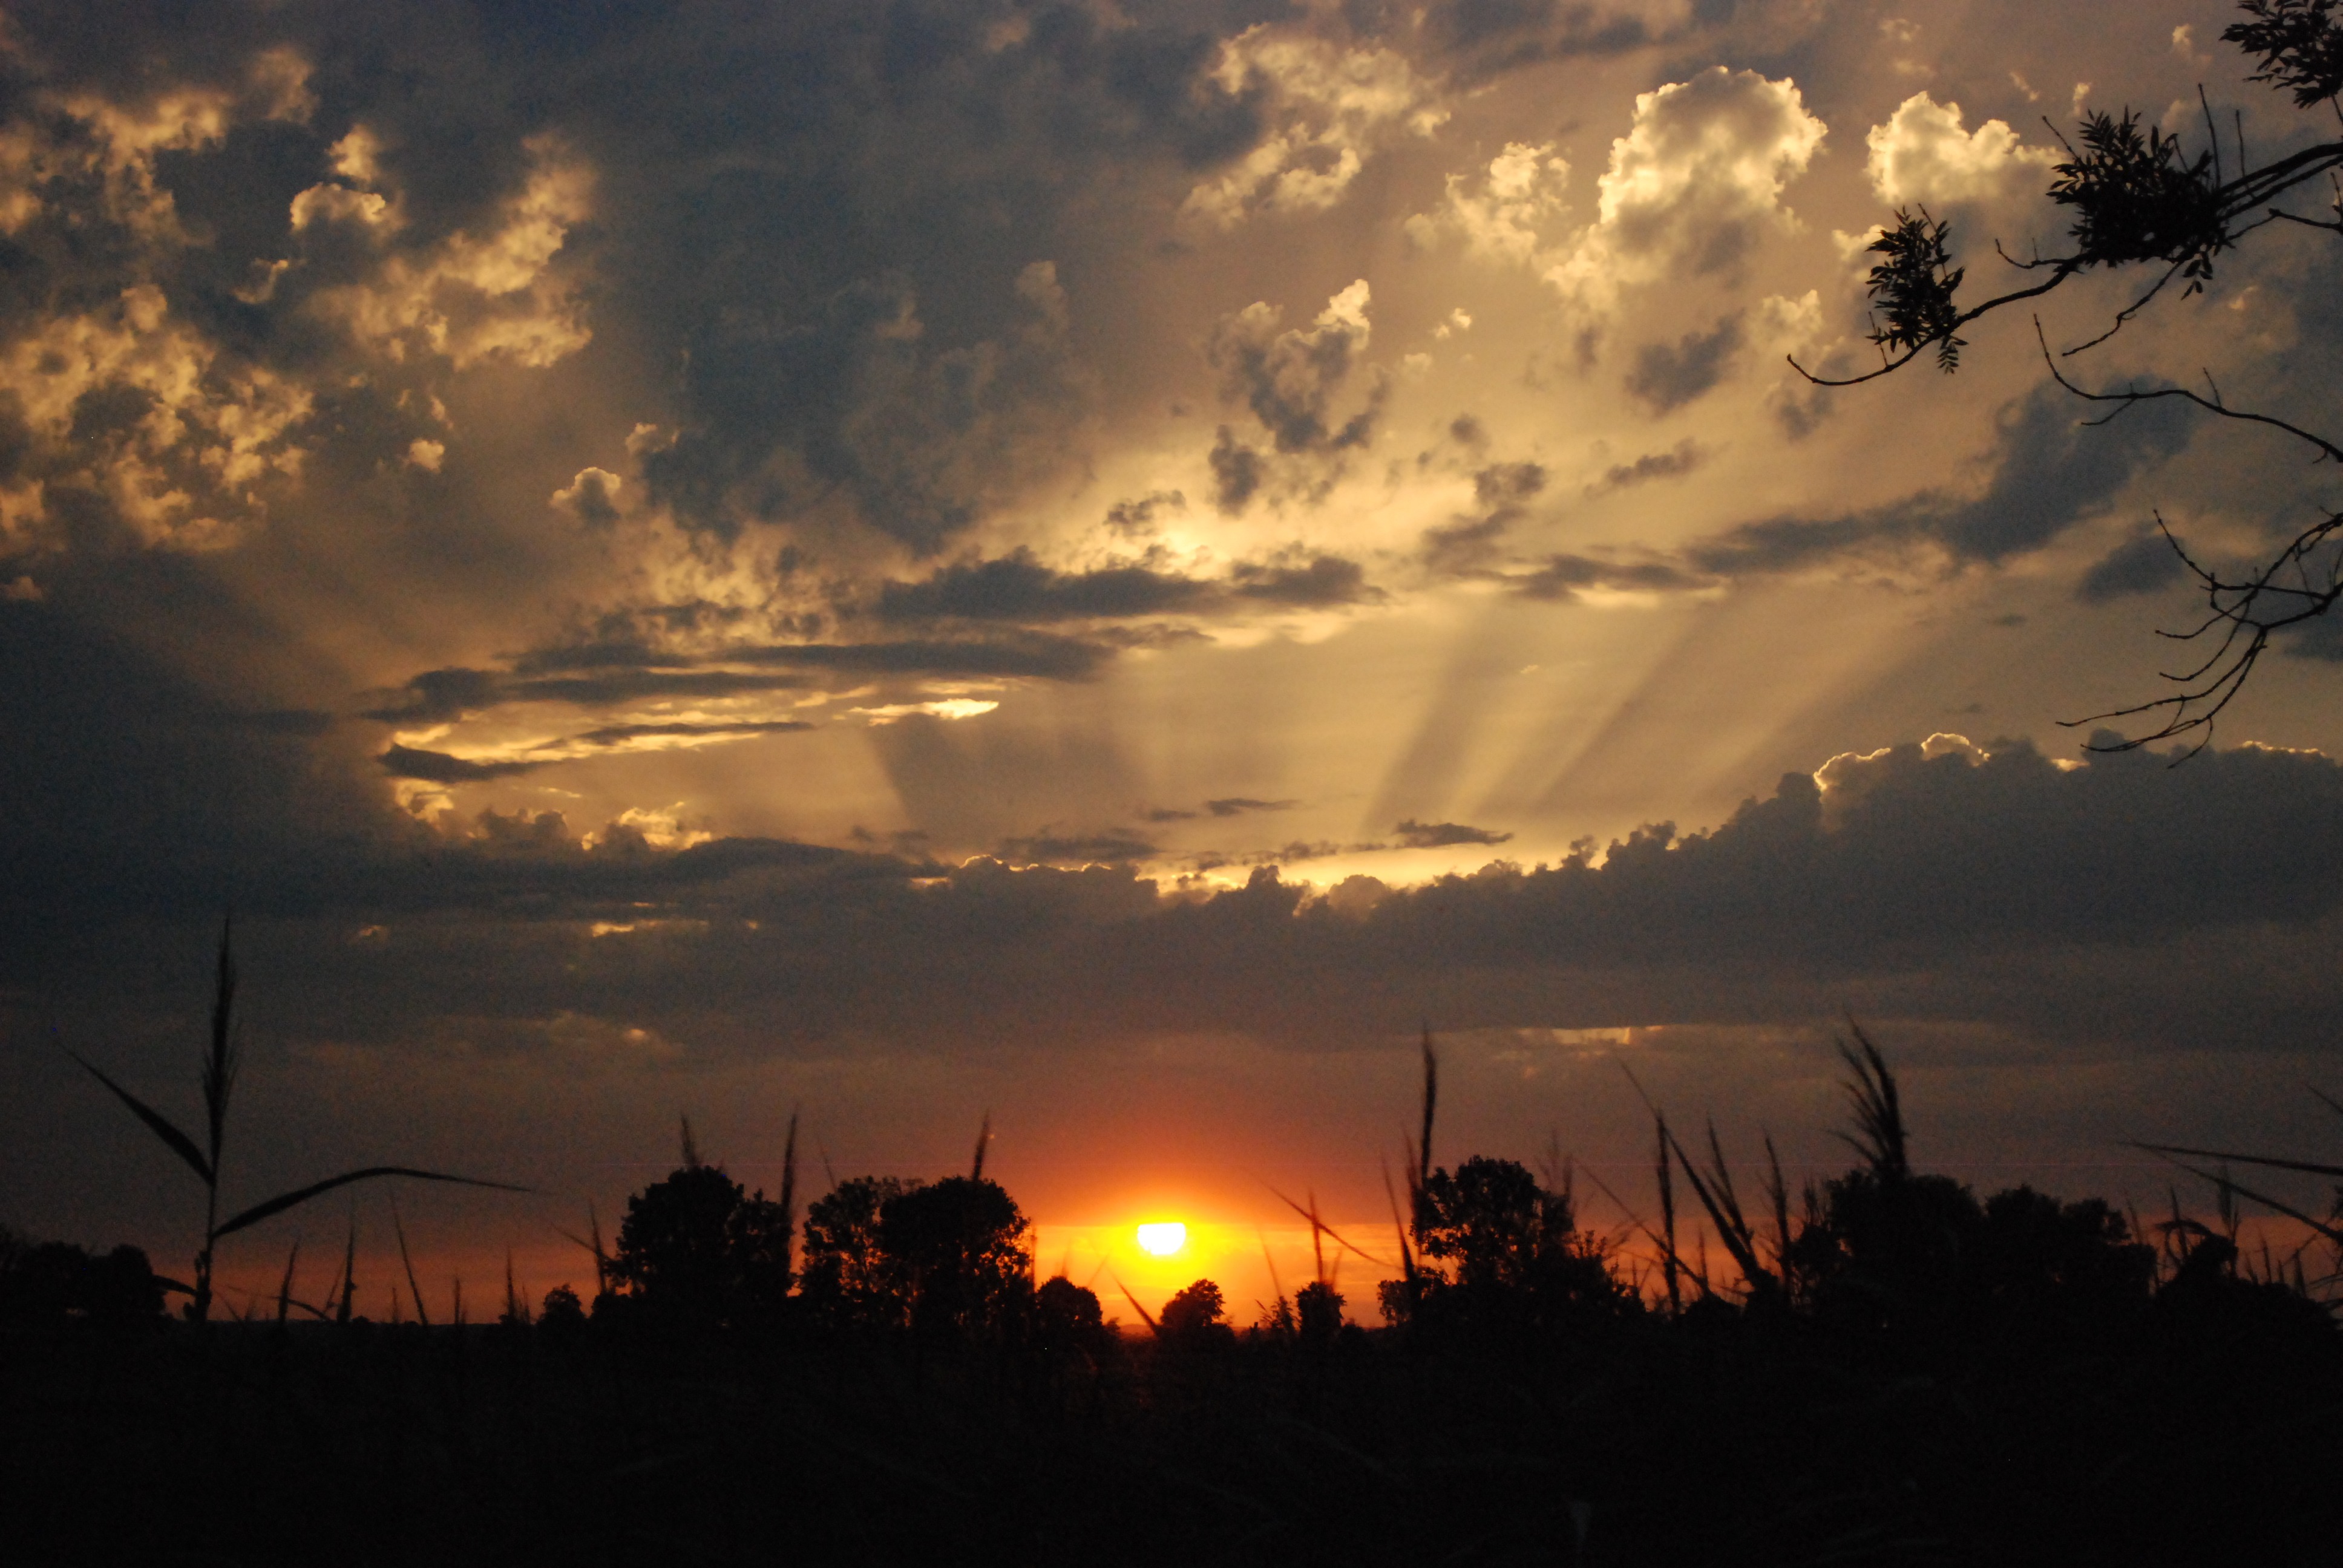
nature, cloud, sky, sun, sunrise, sunset, sunlight, morning, dawn, atmosphere, dusk, evening, afterglow, evening sky, red sky at morning